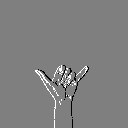
ASL letter: y